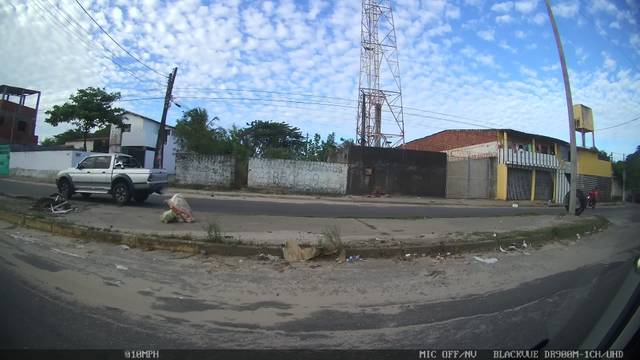
Region: Brazil
Coordinates: -3.693, -38.611